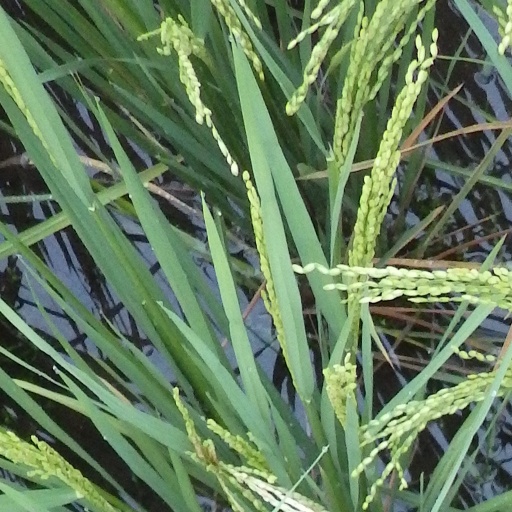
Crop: rice